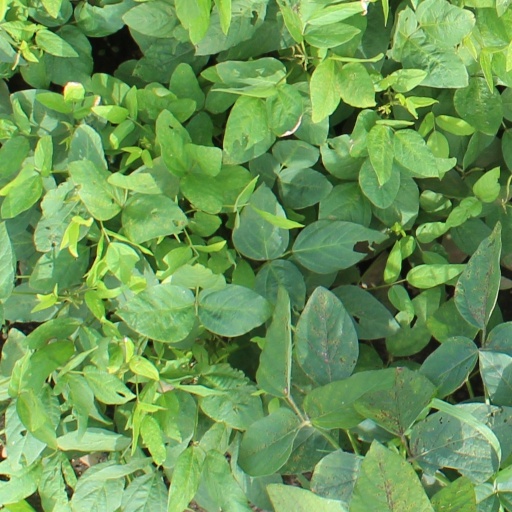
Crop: soybean